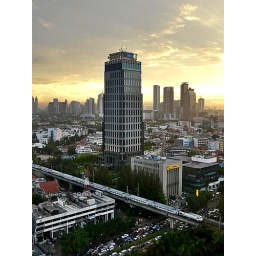
the yellow sky and high building colouring jakarta in the afternoon